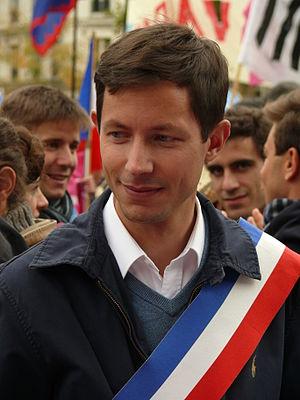
François-Xavier Bellamy à la manifestation «
François-Xavier Bellamy, né le 11 octobre 1985 à Paris, est un professeur agrégé de philosophie, essayiste et homme politique français.